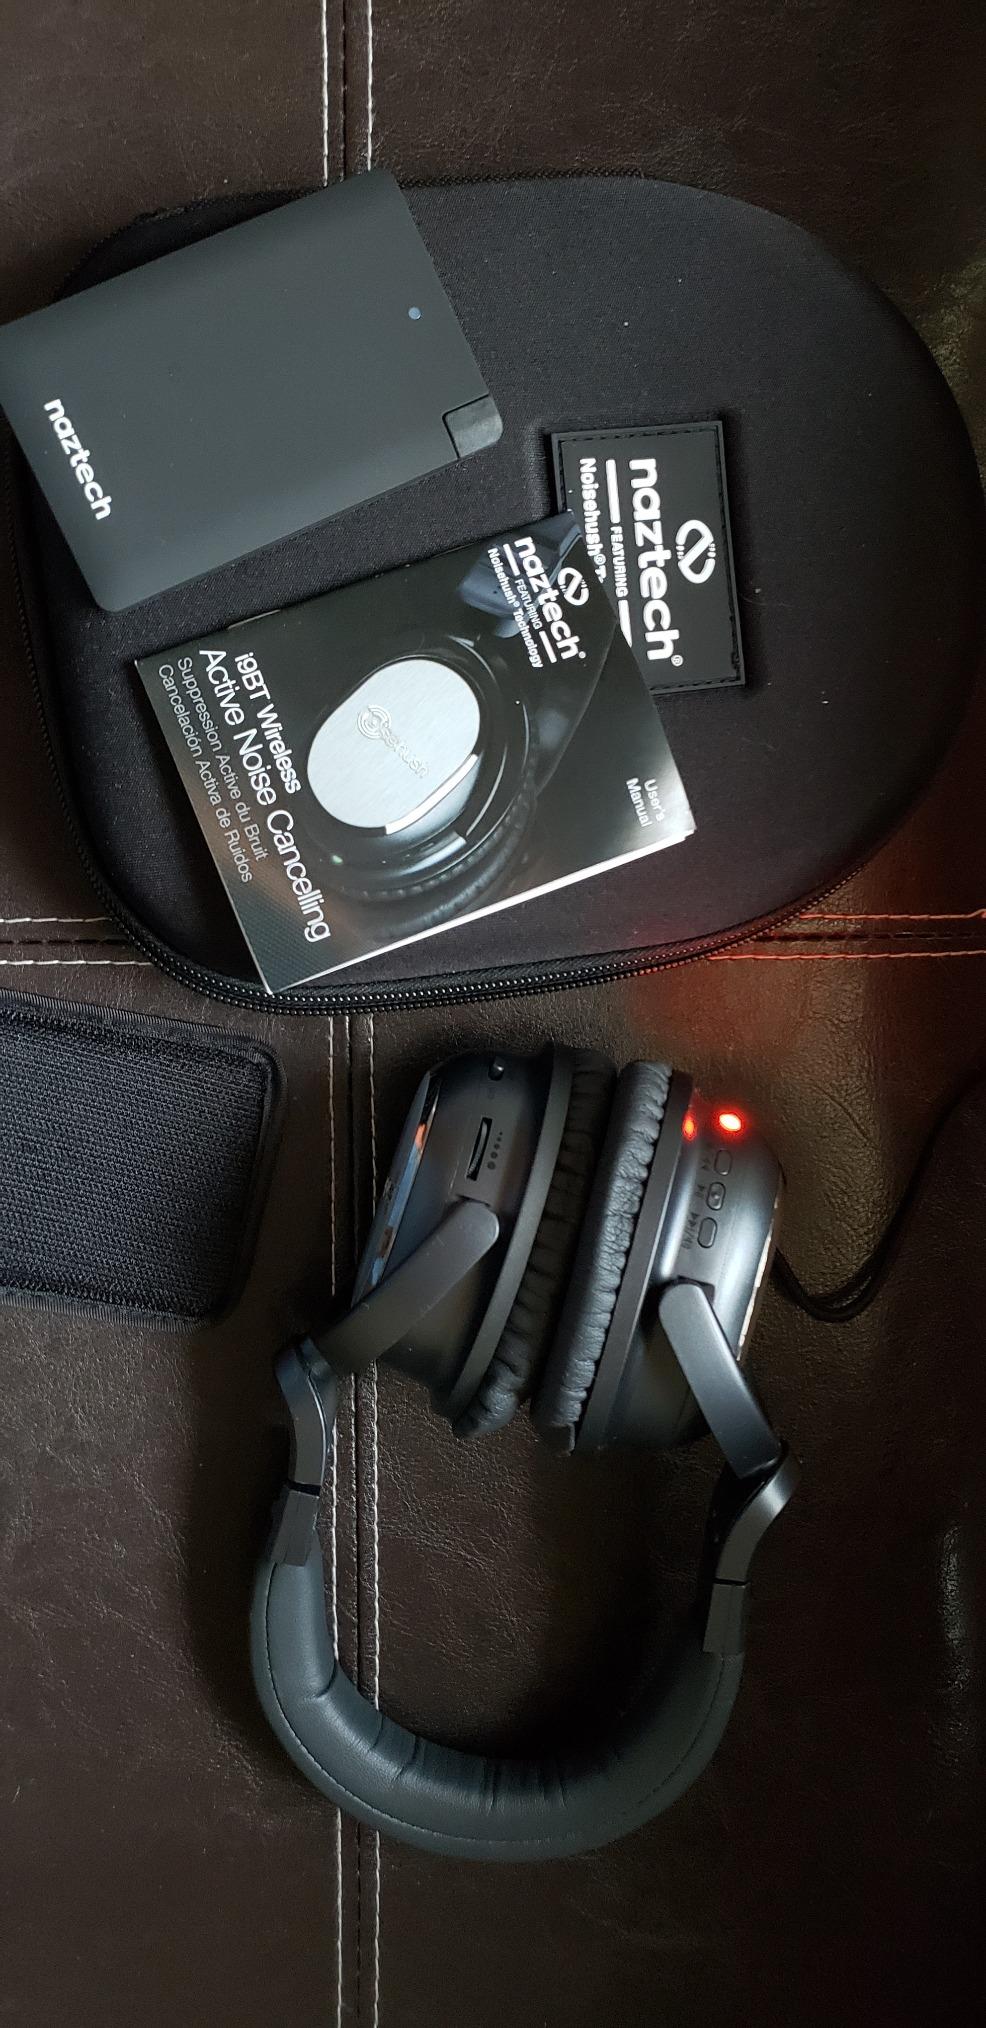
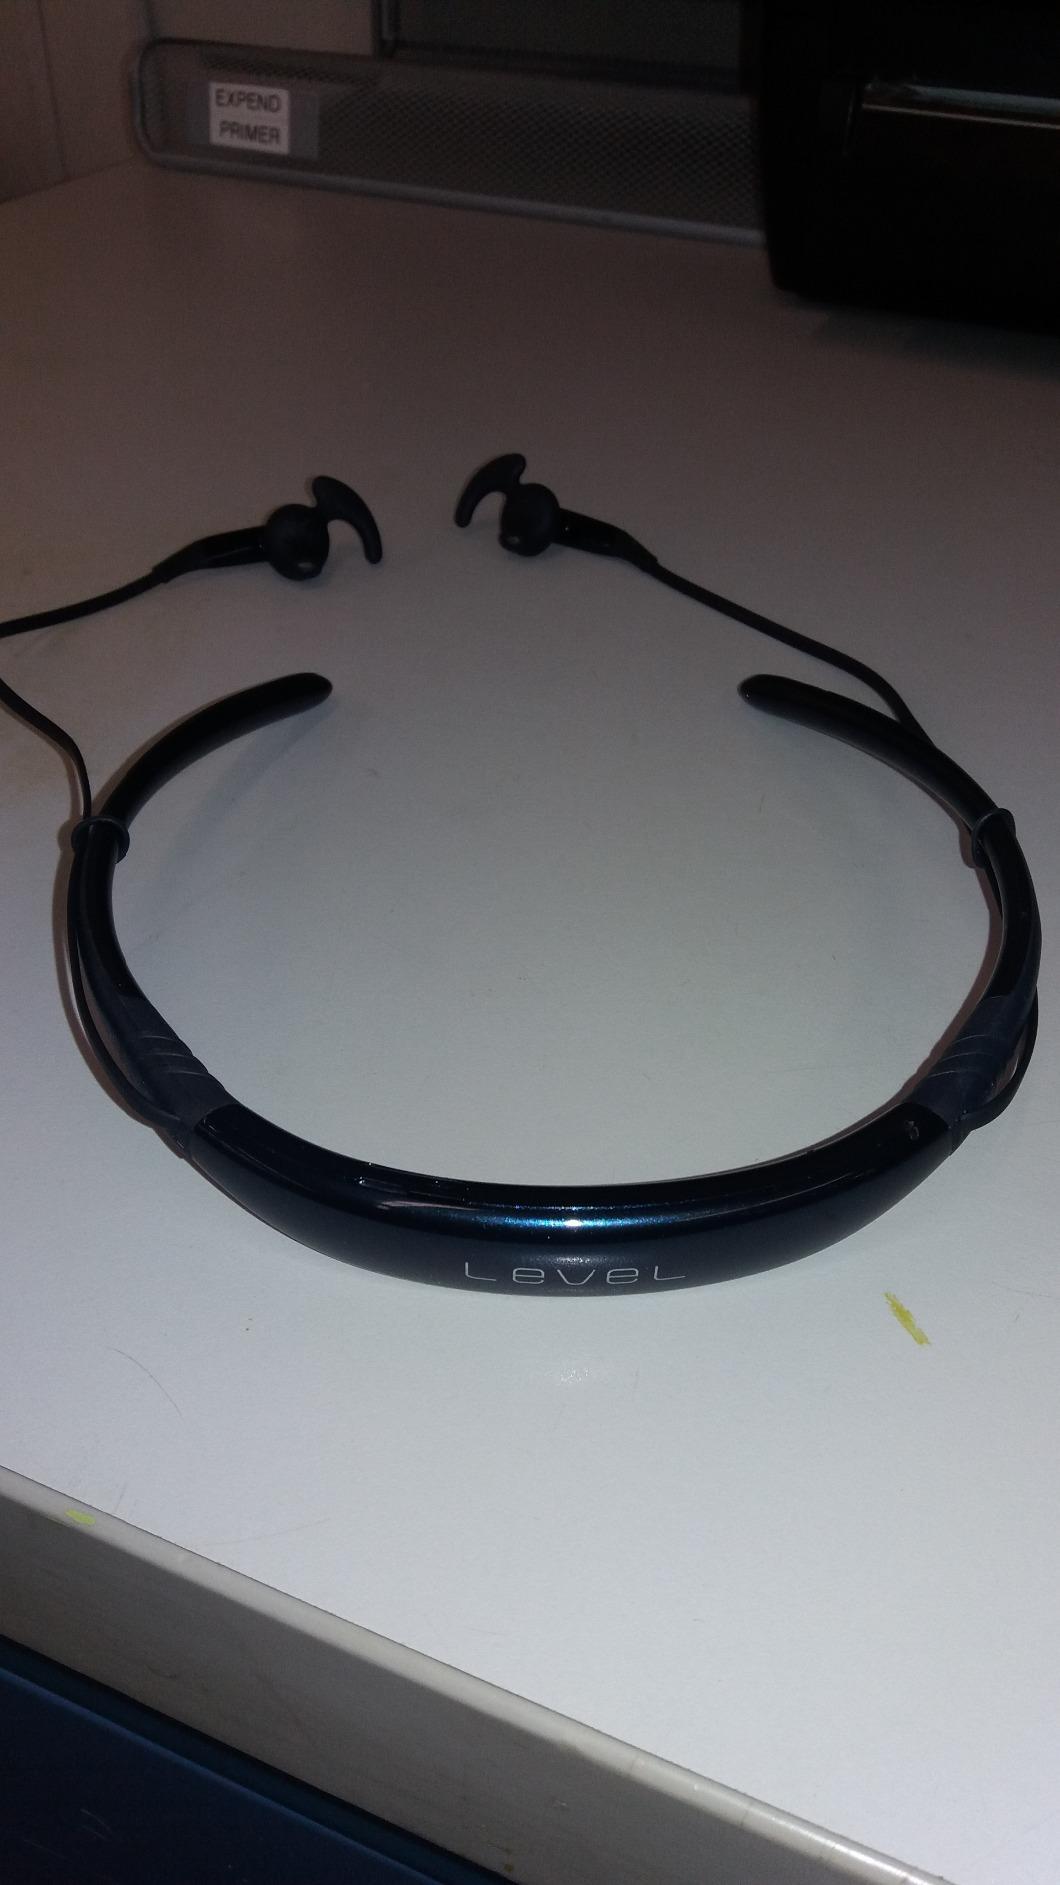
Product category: headphones
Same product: no